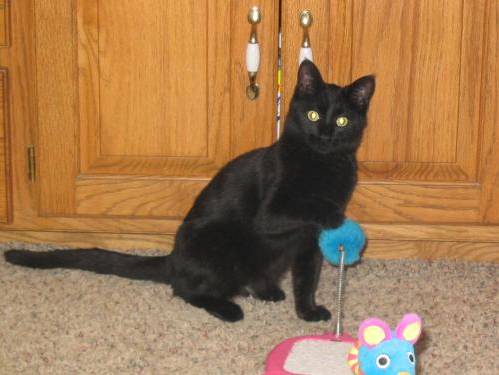
Label: cat